Enquire Within upon Everything

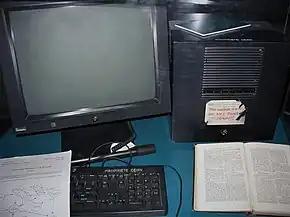
A copy of the book near the NeXTcube used by Tim Berners-Lee as the first Web server on the World Wide Web, on display at Microcosm, the science museum at CERN

The early editions of this book contained 3,000 short pithy descriptions and was one of a set of 20 books.